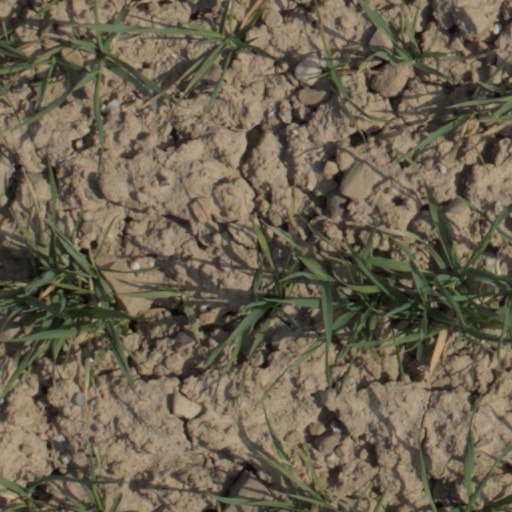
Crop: wheat